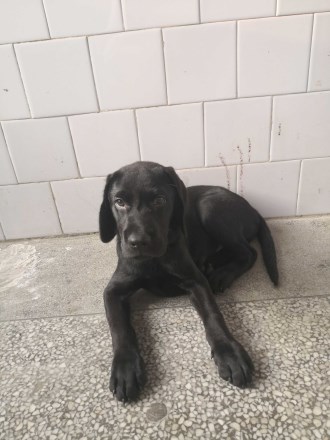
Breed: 3580-n000122-Labrador_retriever